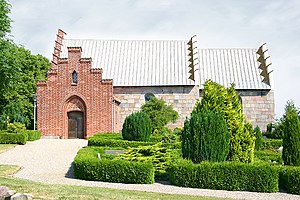
Værum Kirke
Værum Kirke
Værum Kirke er en kirke i Værum Sogn i Randers Kommune, beliggende 9 kilometer sydvest for Randers C.